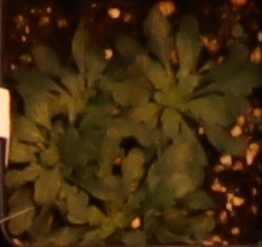
Label: Horseweed